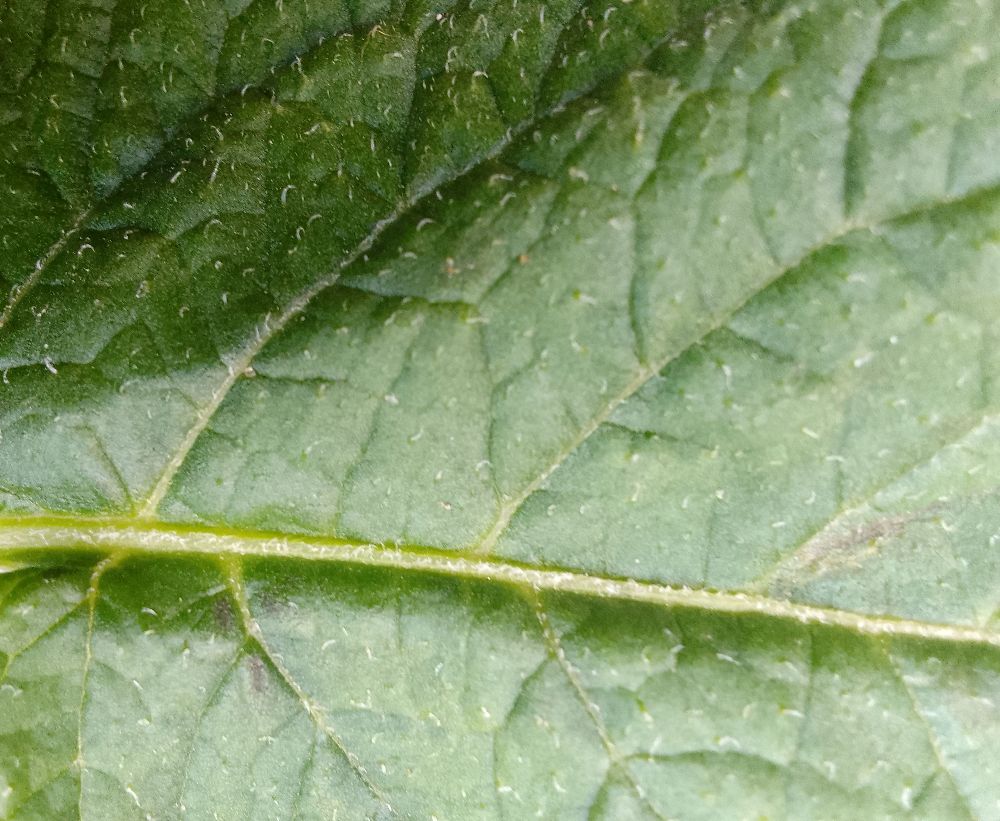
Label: Healthy